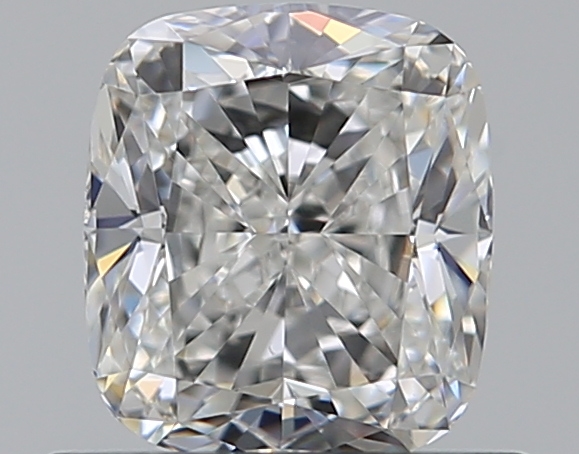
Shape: cushion
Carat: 0.7
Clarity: VVS2
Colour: G
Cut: EX
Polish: EX
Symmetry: VG
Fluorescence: N
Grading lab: GIA
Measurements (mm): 5.35 x 4.72 x 3.2